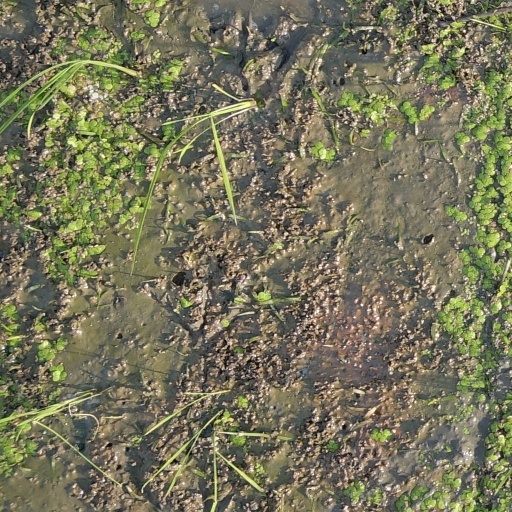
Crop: rice